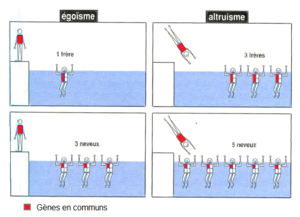
Illustration de la question d'Haldane
La théorie du gène égoïste est une conséquence de la théorie de l’évolution par sélection naturelle de Charles Darwin. Elle s’appuie sur le résultat de différentes recherches visant à expliquer l’apparition de traits altruistes chez les êtres vivants. Les contributeurs à ces recherches sont J. B. S. Haldane qui a étudié l’altruisme dans les populations, des biologistes de l’évolution et des sociobiologistes comme Robert Trivers. Le pionnier en matière de recherche sur l'altruisme animal est W. D. Hamilton, qui a effectué une mathématisation de la théorie de la sélection de parentèle, vulgarisée ensuite par E. Wilson.